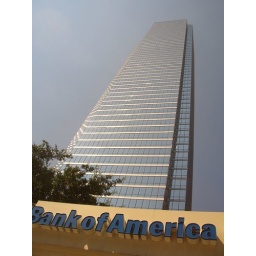
8- This building is framed in ugly neon green at night